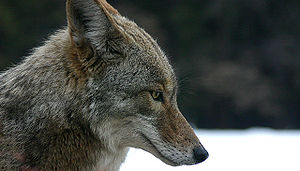
Prærieulv
Prærieulv
Prærieulven er et dyr i hundefamilien. Den når en længde på 70-97 cm med en hale på 30-38 cm og vejer 9-16 kg. Dyret lever i det meste af Nordamerika, fra Alaska til Panama. Hunnen er drægtig i 63 dage. I den tid opholder hun sig i en hule. Den gennemsnitlige kuldstørrelse er 6 unger.